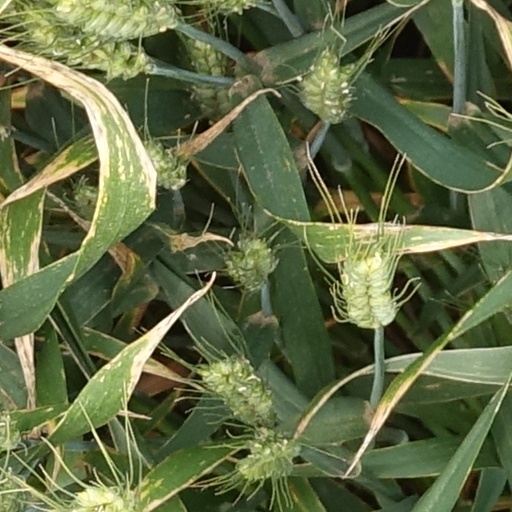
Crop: wheat